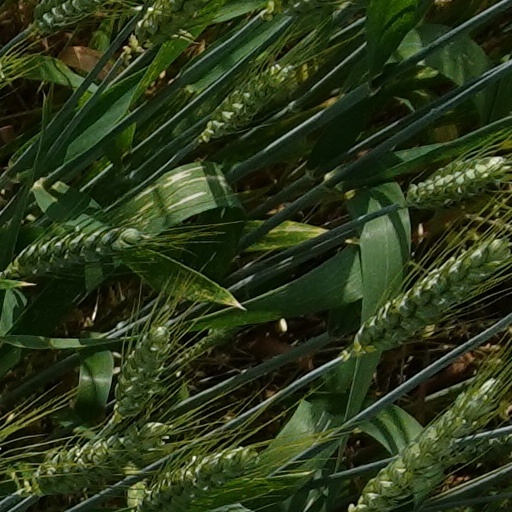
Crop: wheat